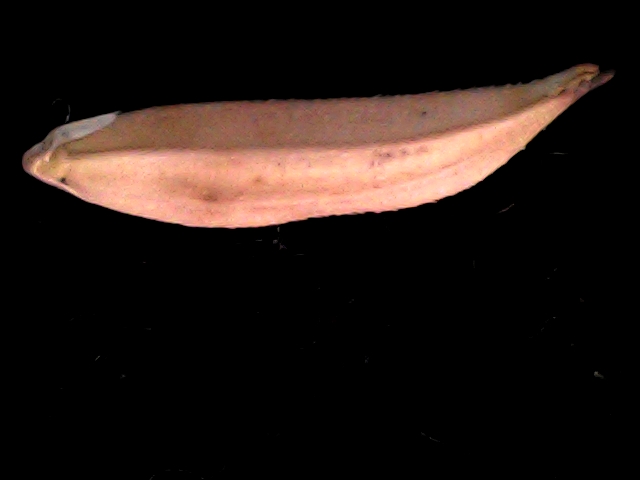
Rice variety: BD70